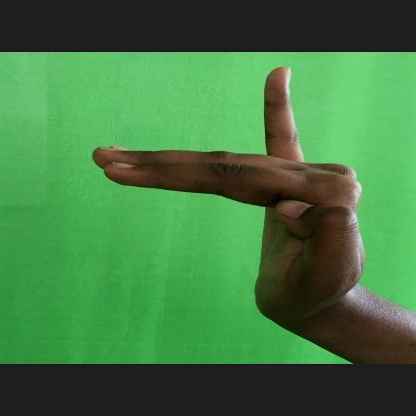
Mudra: Hamsapaksha